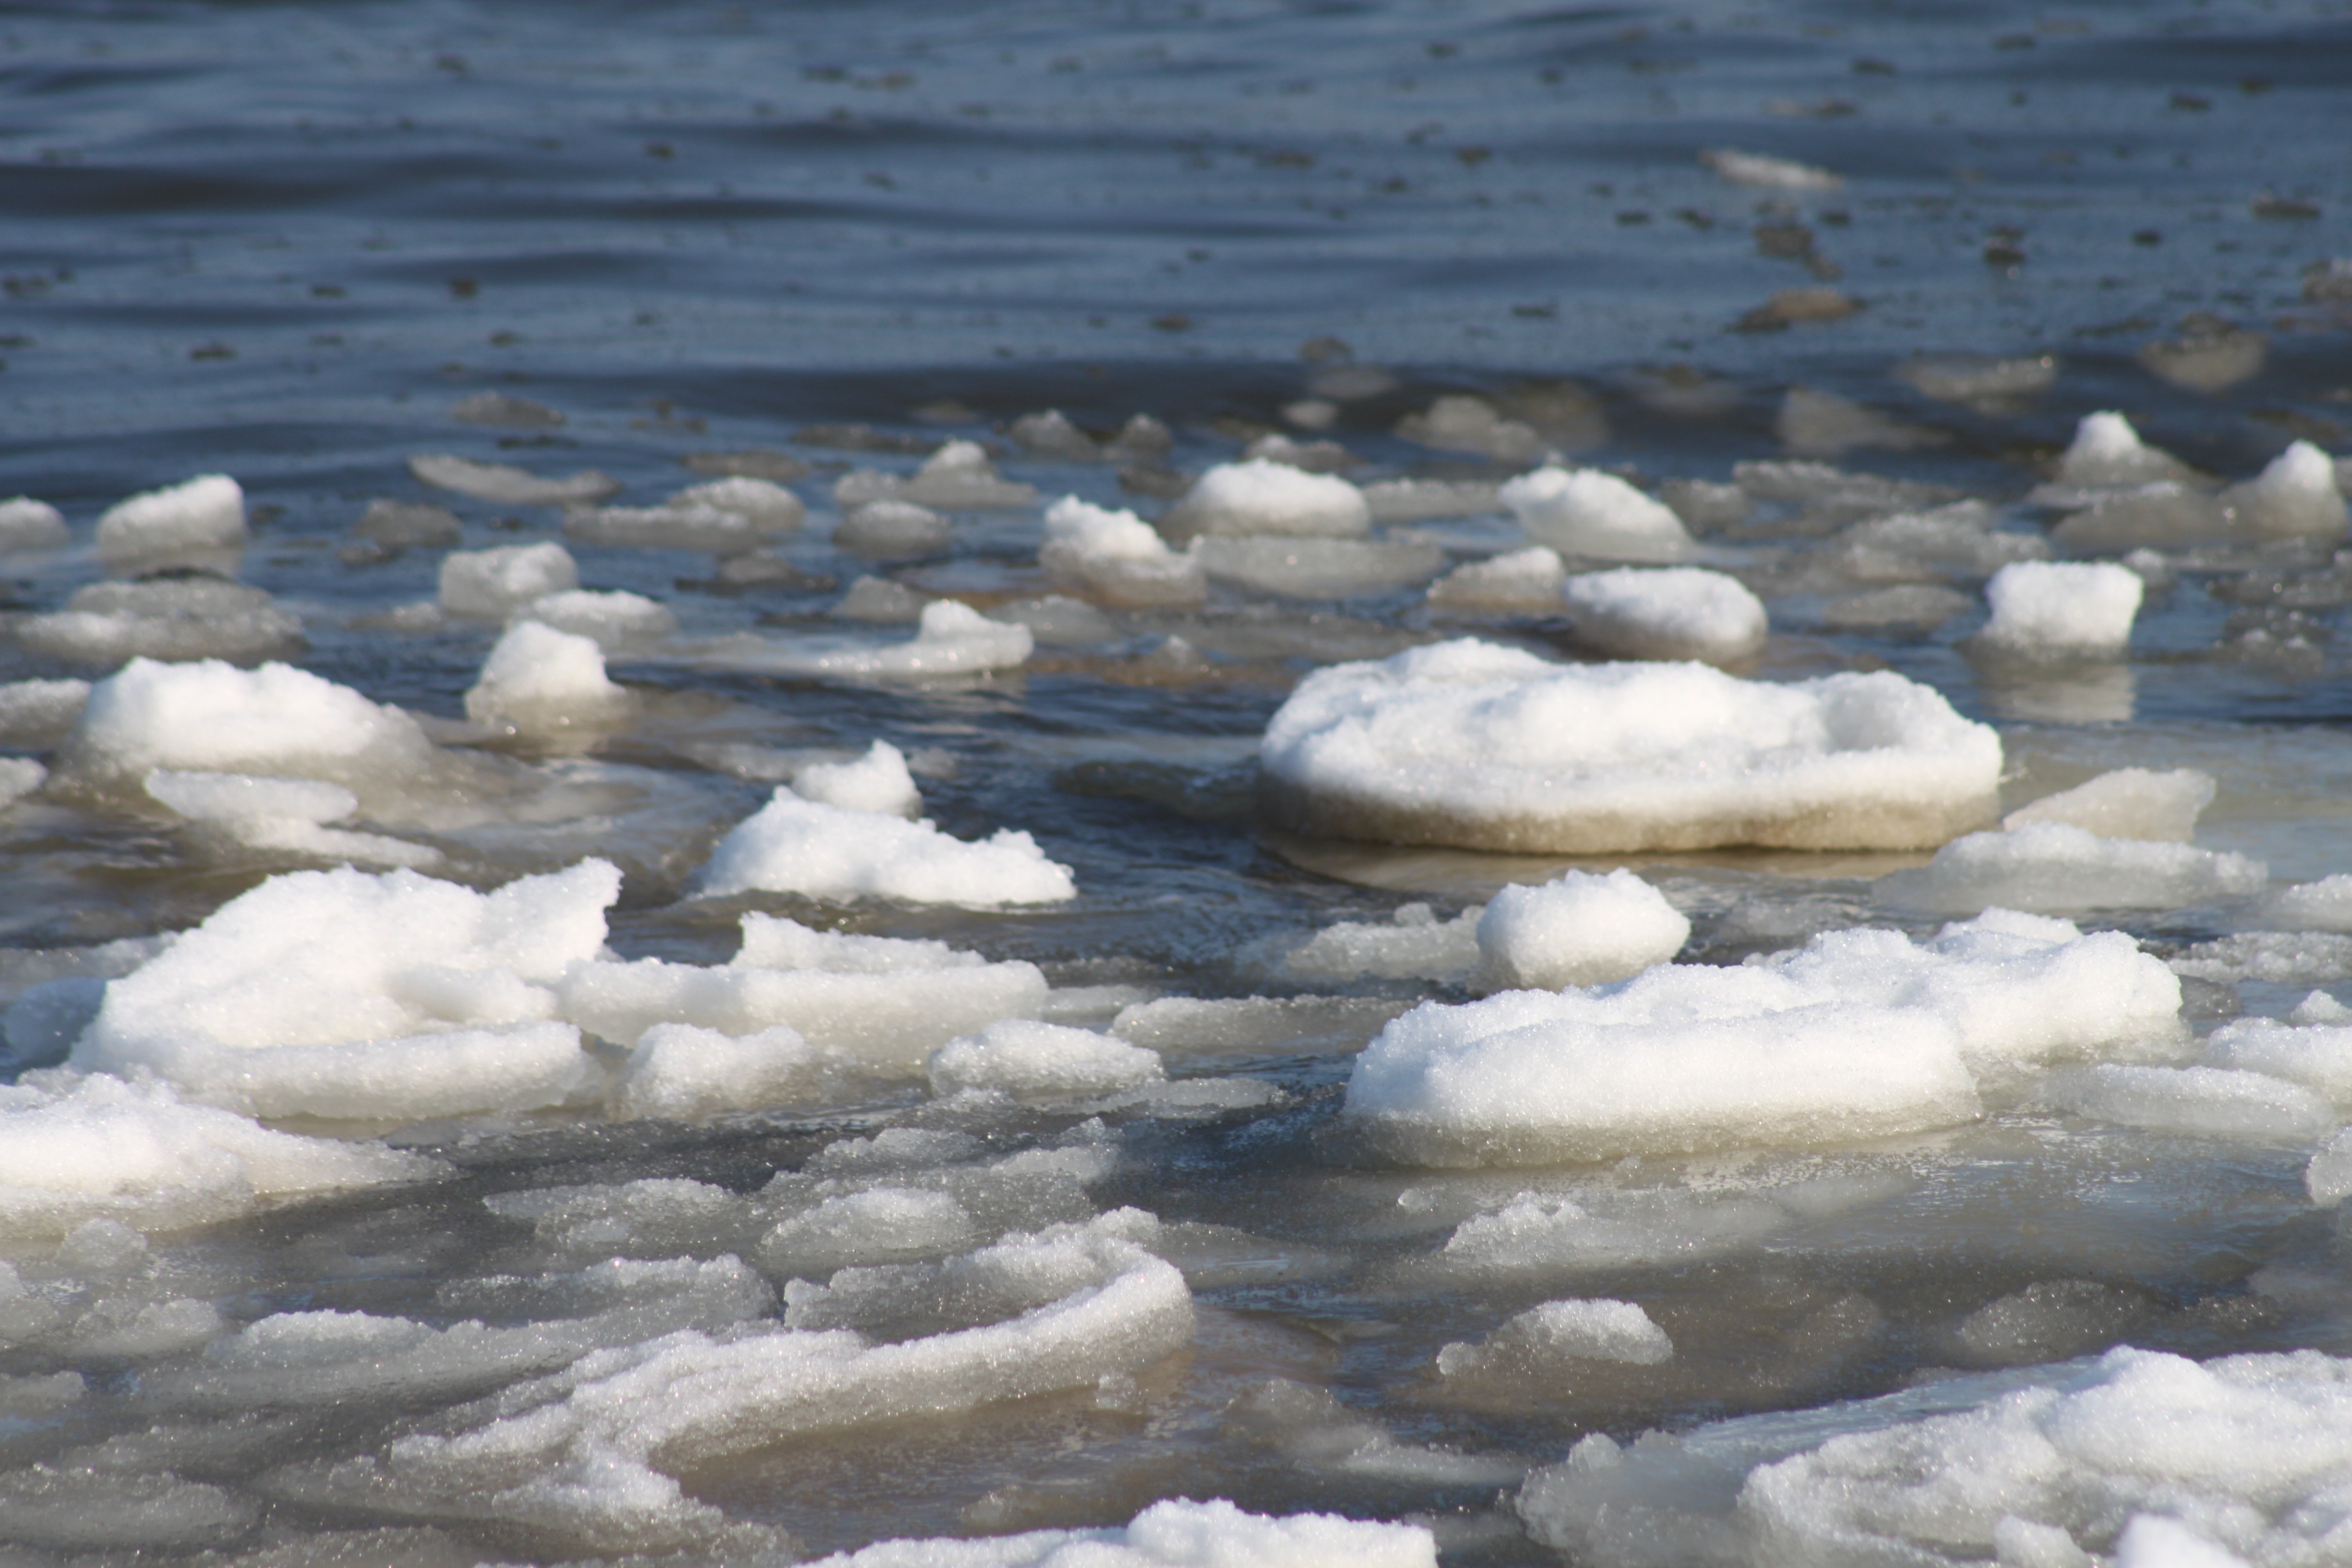
sea, coast, water, sand, rock, ocean, snow, cold, winter, cloud, white, shore, wave, ice, weather, arctic, tundra, freezing, ice floes, arctic ocean, mudflat, wind wave